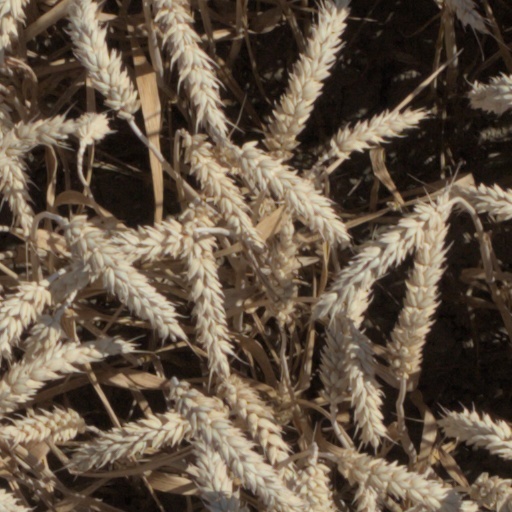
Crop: wheat